South Burlington, Vermont

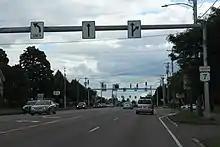
US Route 7 in South Burlington is a major corridor in Vermont.

Interstate 89 has two interchanges serving the city. Exit 13 merges with I-189, which ends at Shelburne Road (U.S. Route 7). The second interchange, Exit 14, is the state of Vermont's largest highway exit and merges onto U.S. Route 2. Exit 14E merges onto Williston Road and Dorset Street in South Burlington. Exit 14W is the main exit into Burlington and becomes Main Street in the Burlington city limits, by the University of Vermont.